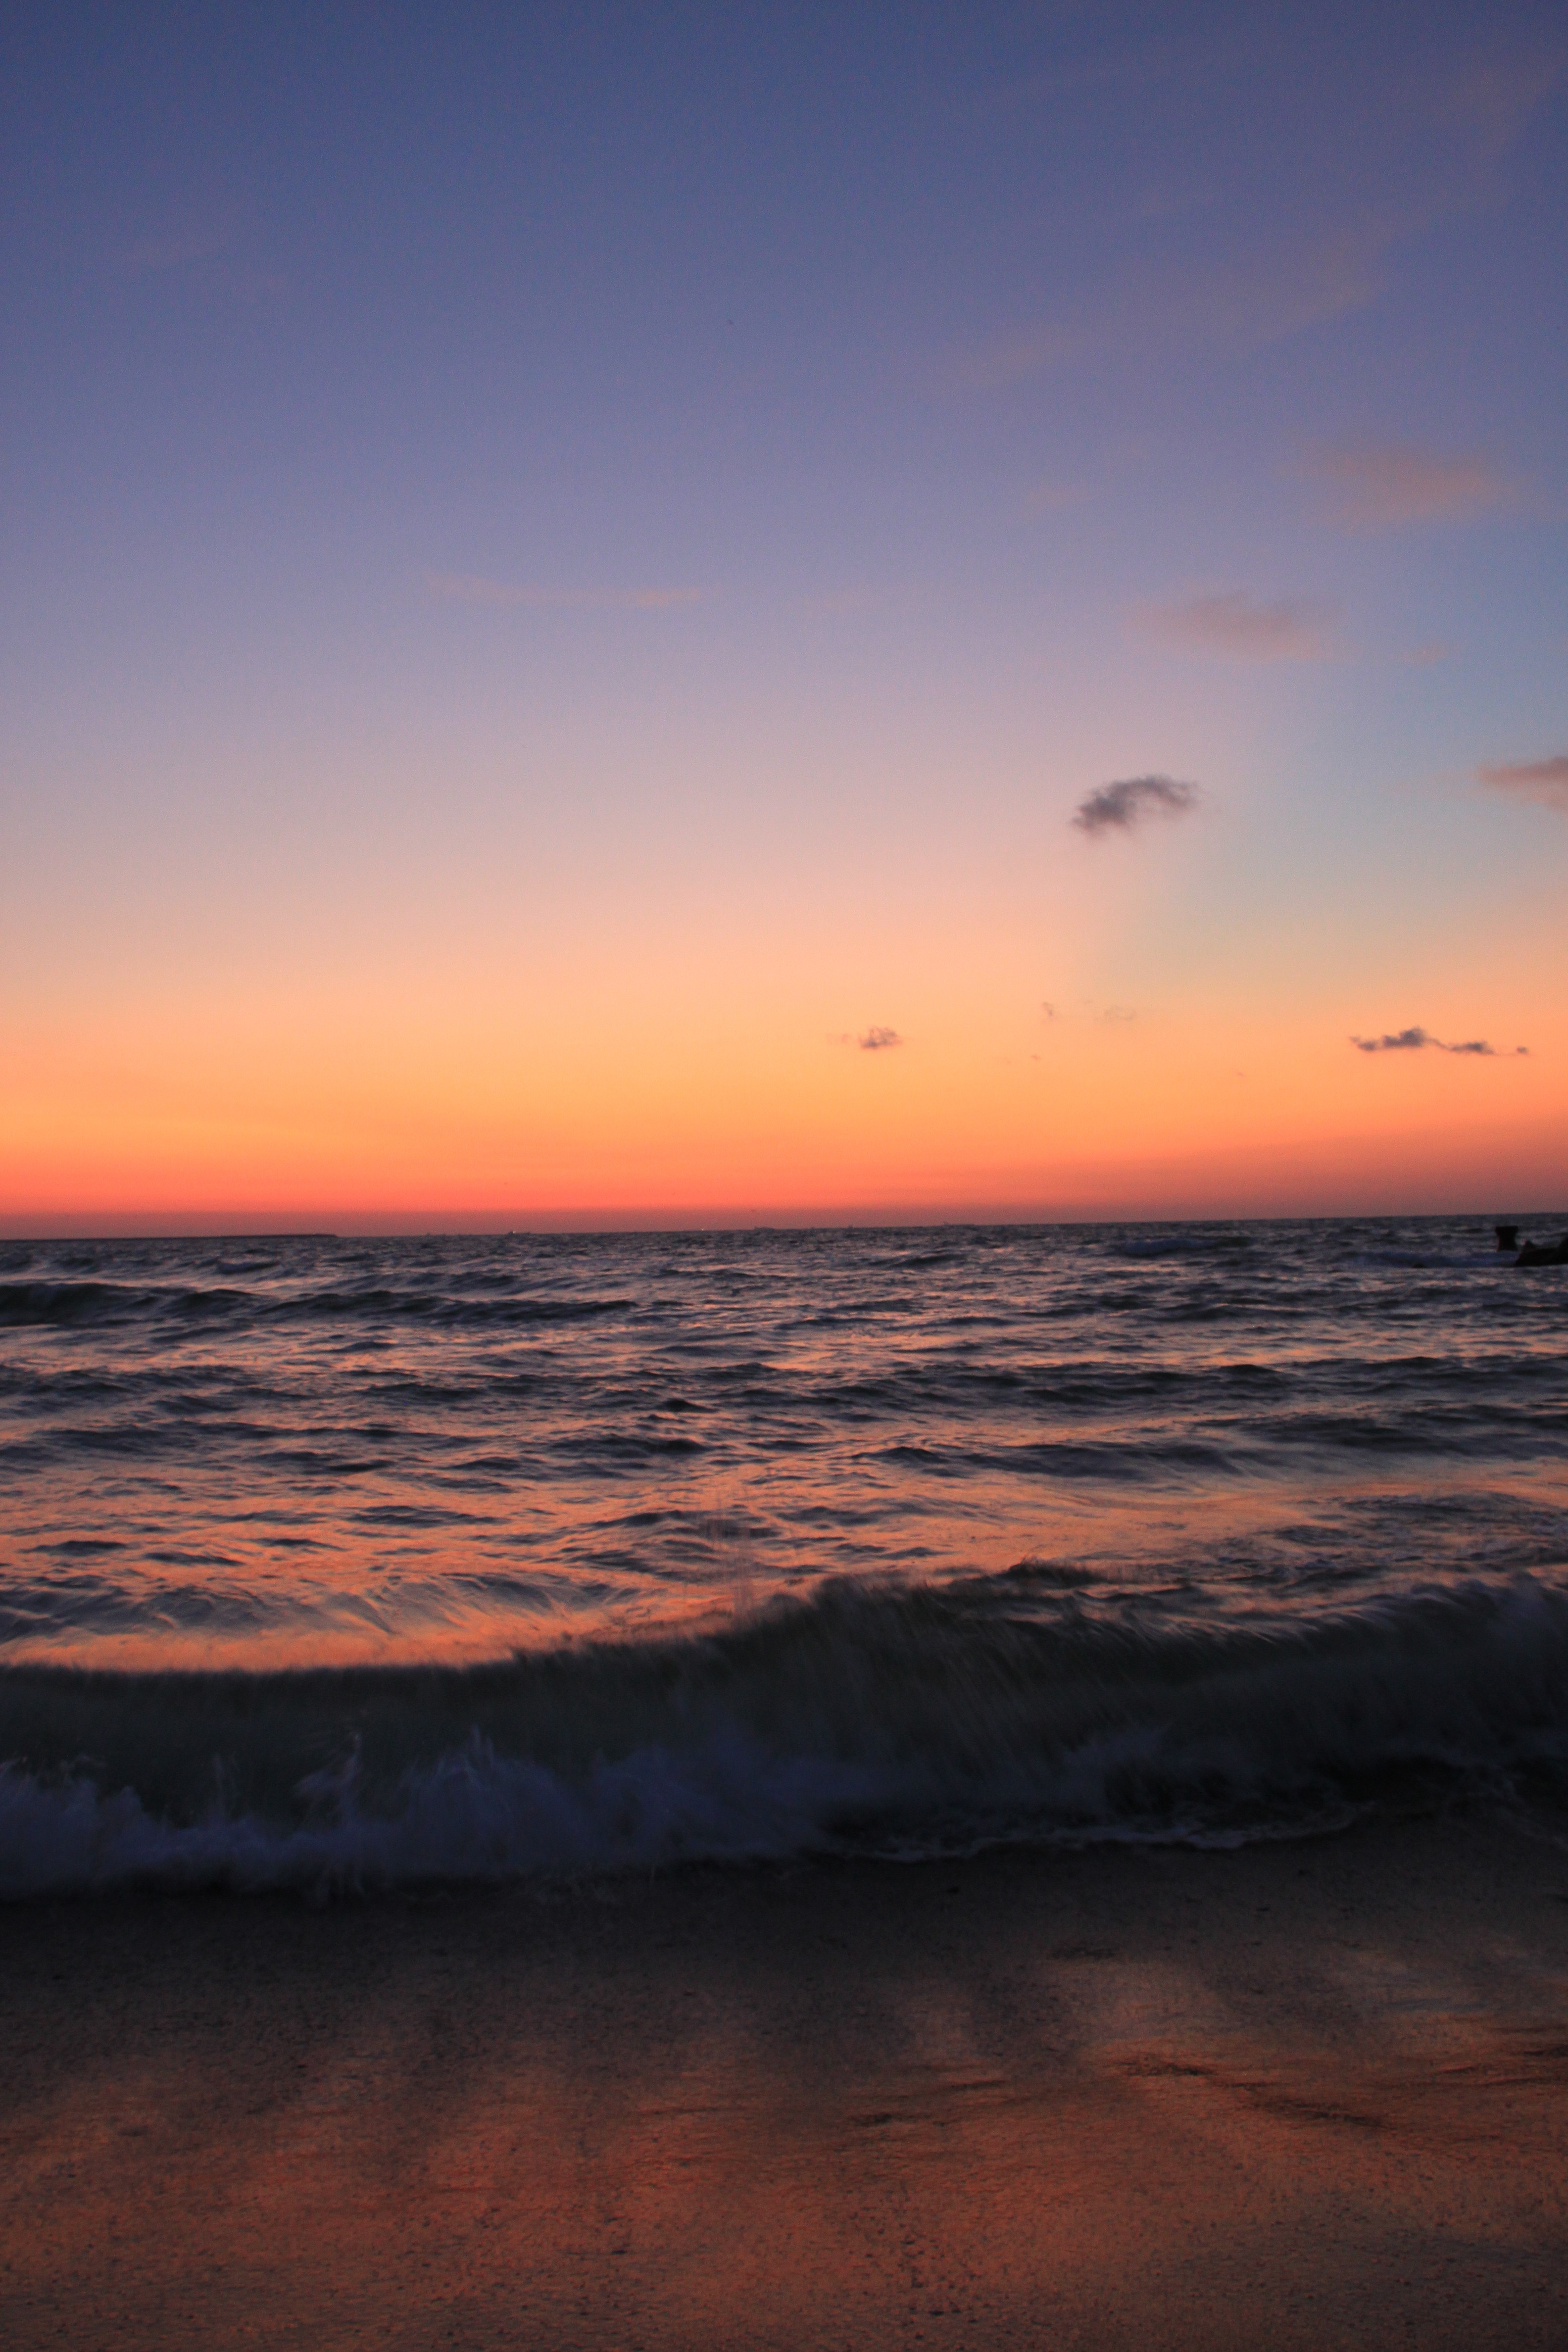
beach, sea, coast, water, nature, sand, ocean, horizon, cloud, sky, sunrise, sunset, morning, shore, wave, dawn, summer, dusk, evening, reflection, blue, body of water, waves, before, afterglow, wind wave